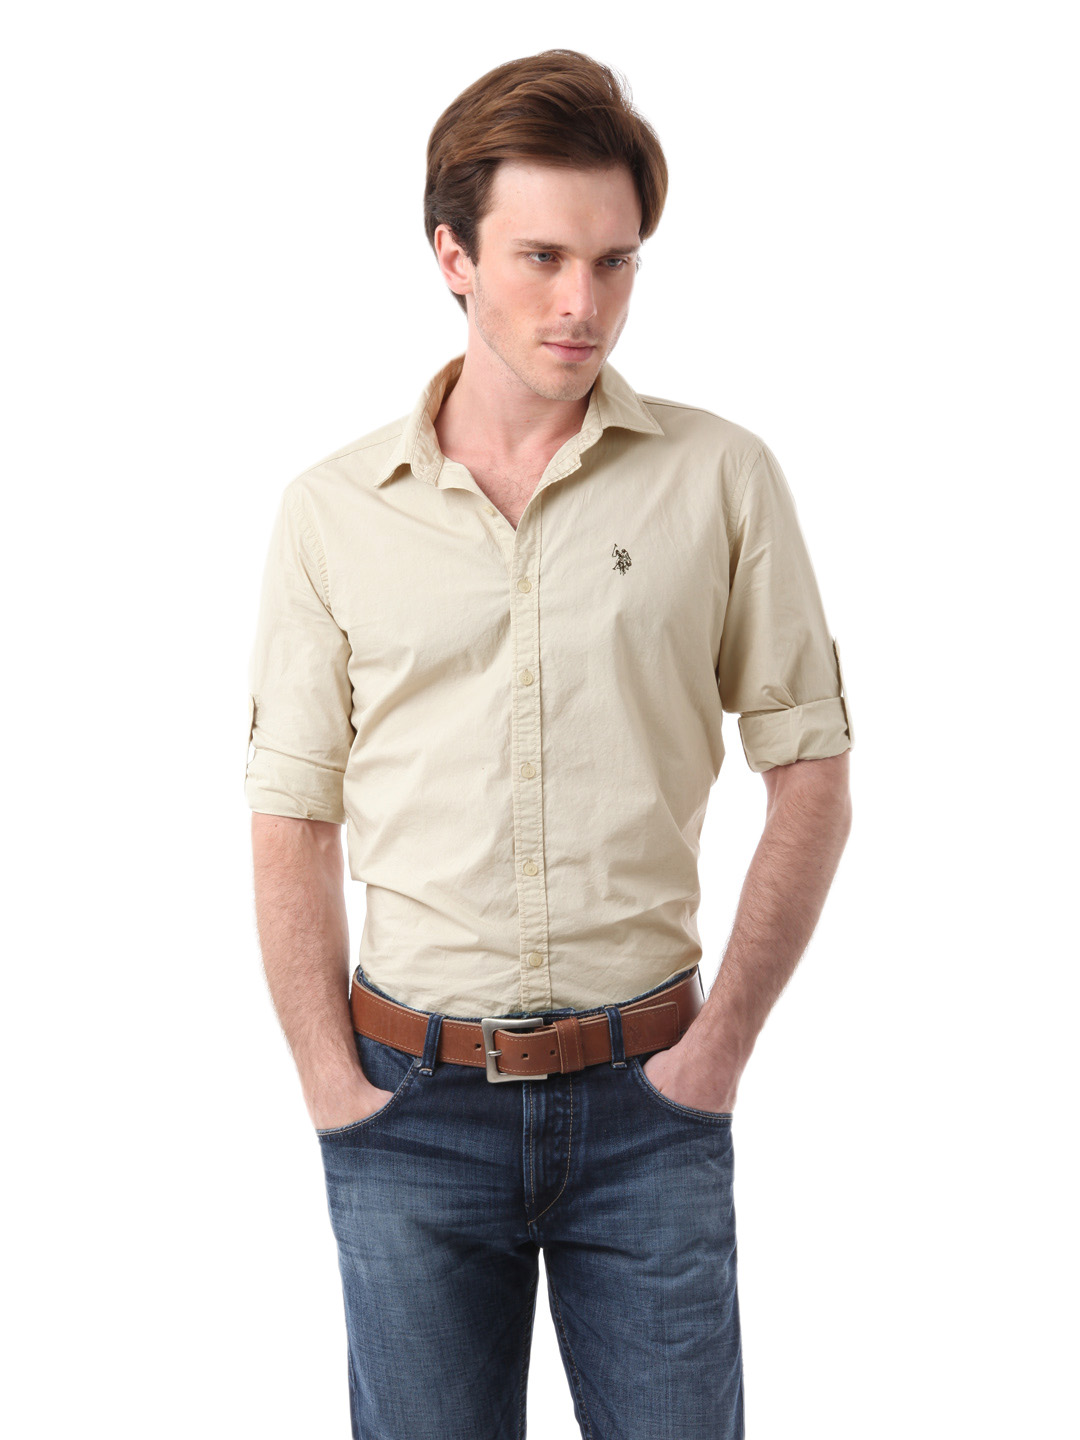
U.S. Polo Assn. Denim Co. Men Beige Shirt
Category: Apparel / Topwear / Shirts
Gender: Men
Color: Beige
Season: Fall 2012
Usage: Casual